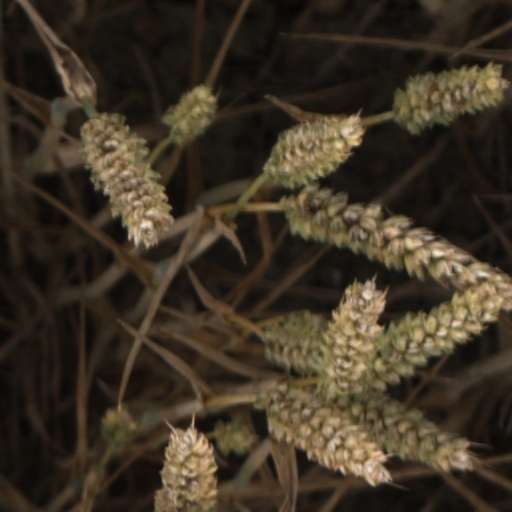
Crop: wheat